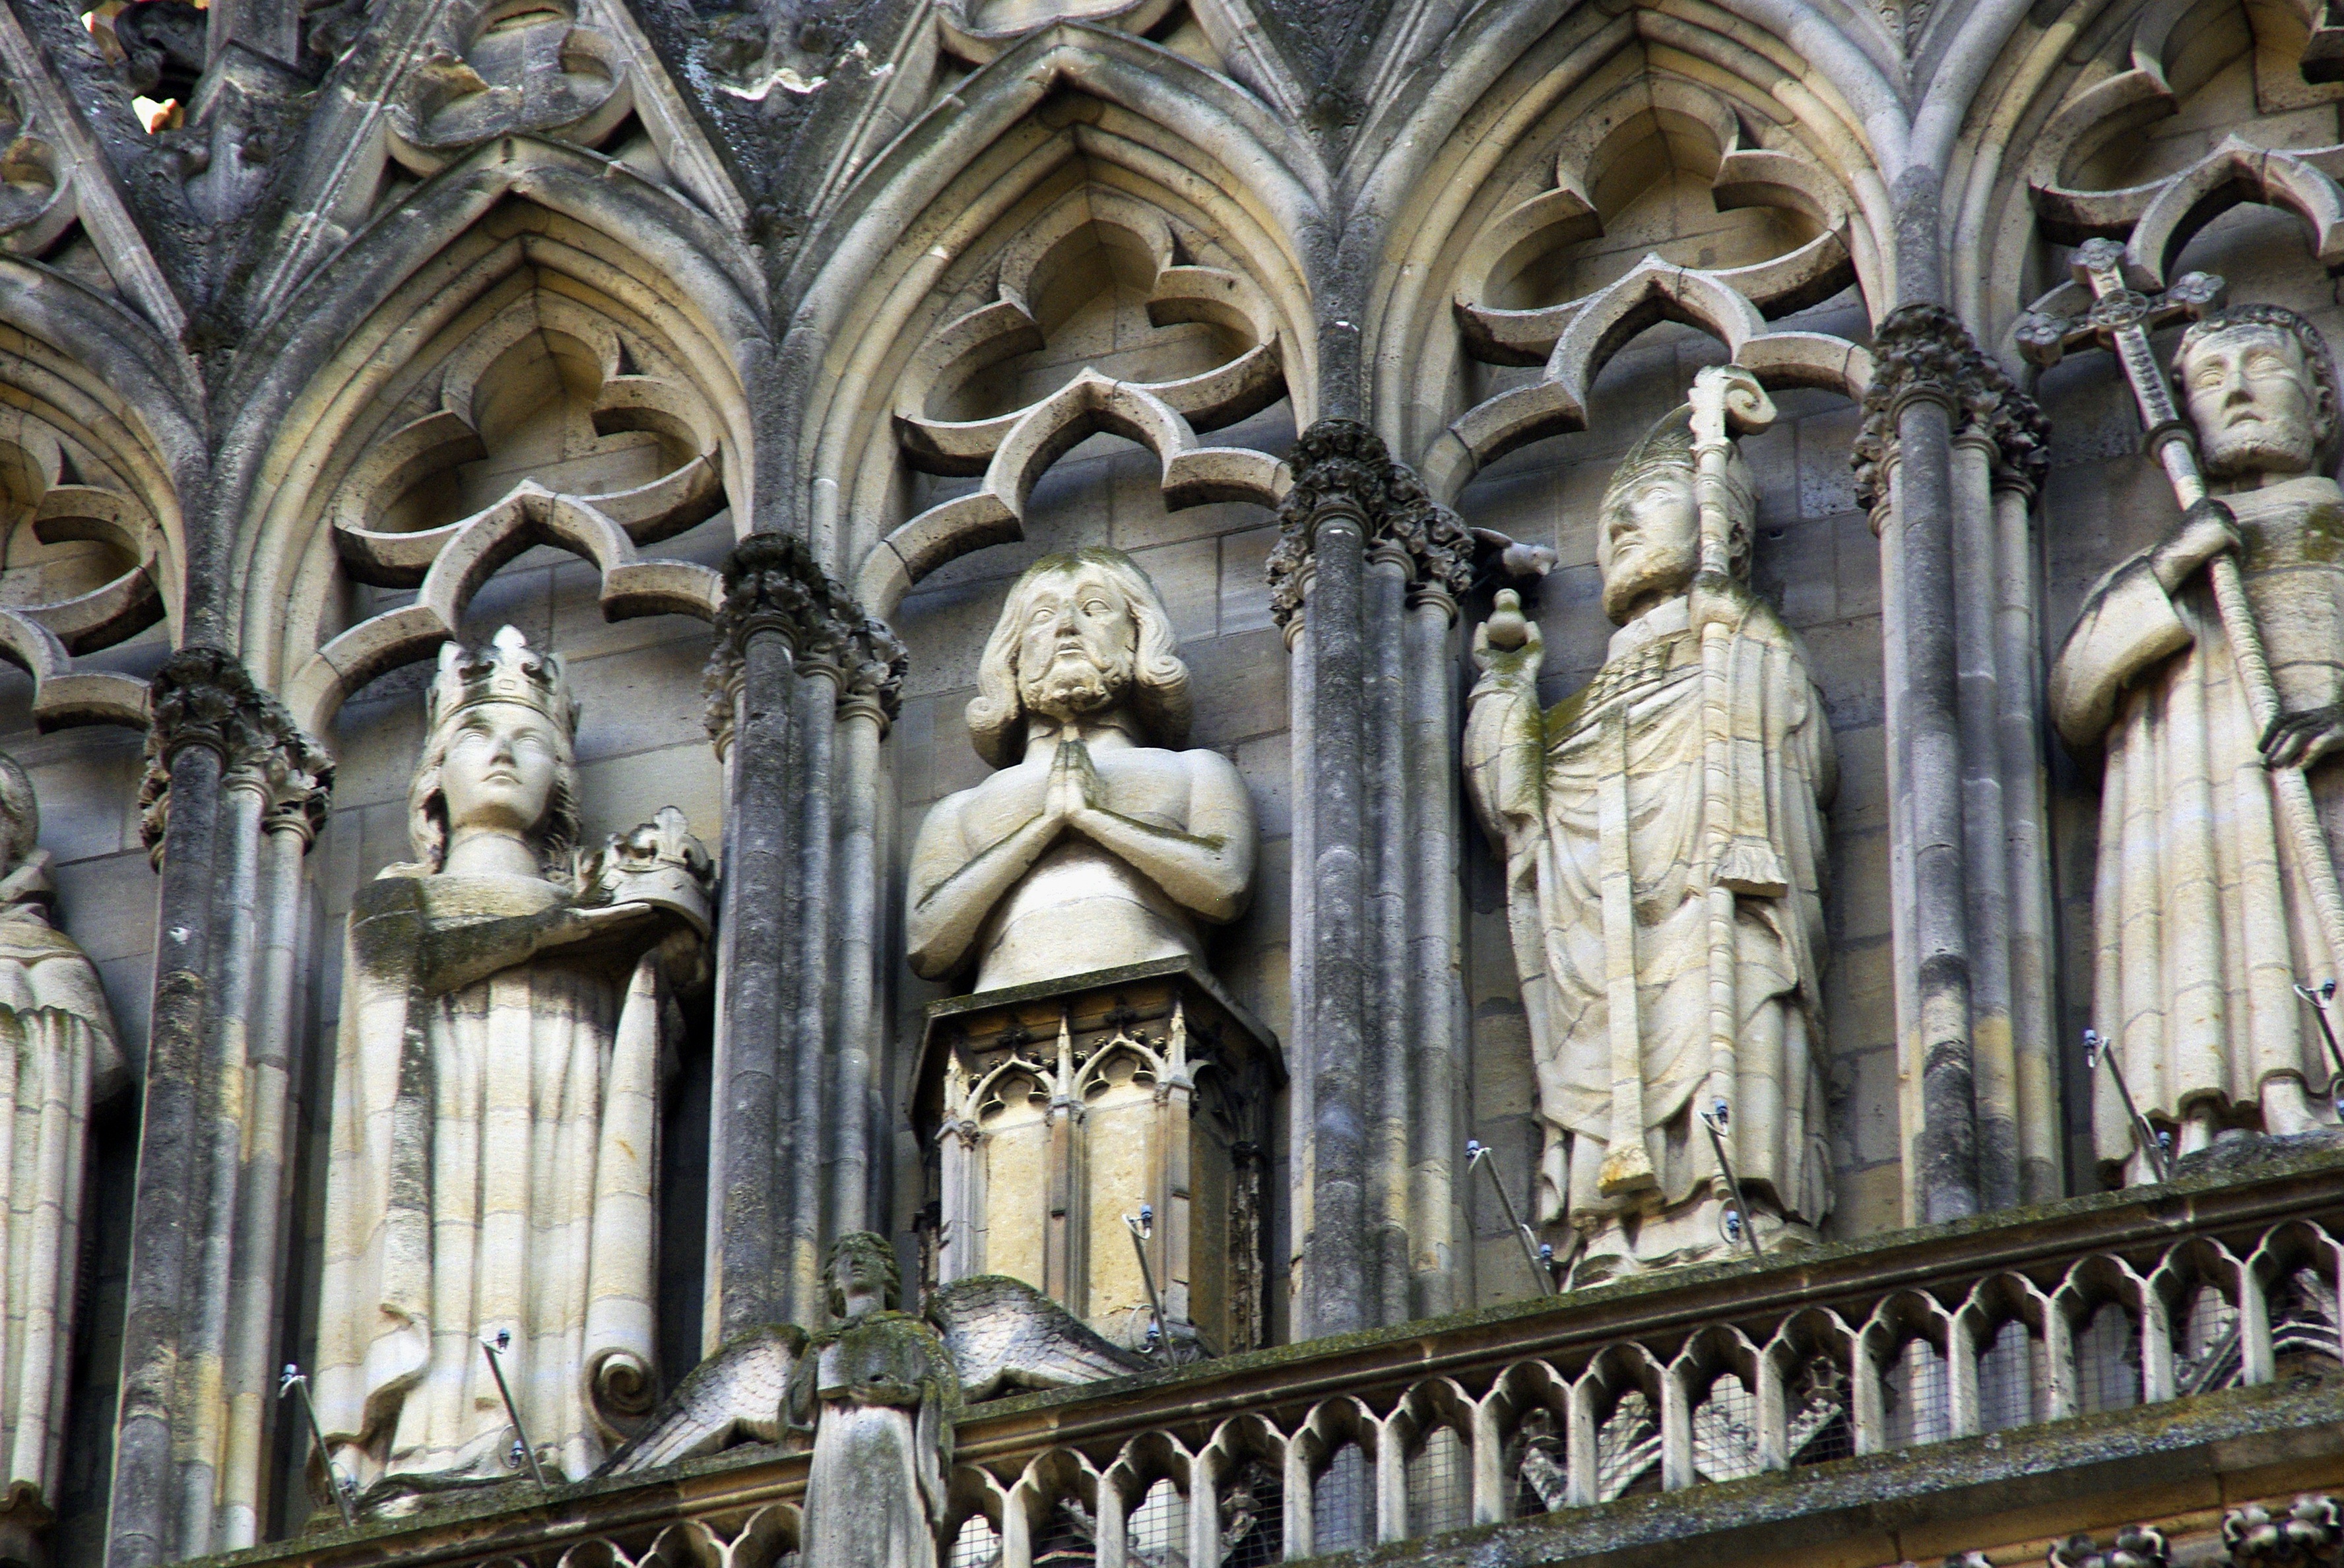
architecture, structure, building, palace, column, religion, facade, church, cathedral, place of worship, sculpture, statues, sculptures, basilica, saints, carving, reims, gothic architecture, ancient history, gallery of kings